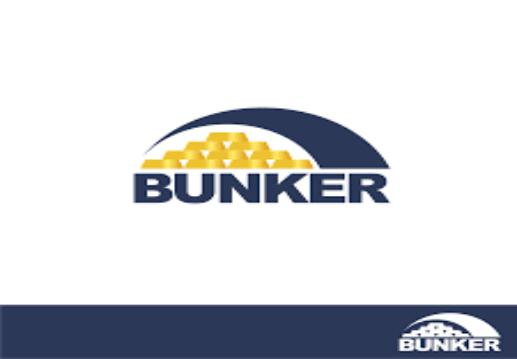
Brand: Bunker
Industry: Clothes